Mount Sinai Beth Israel

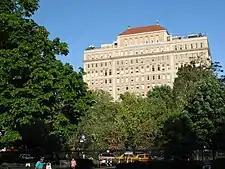
Beth Israel Medical Center as seen from Stuyvesant Square

By then it had extended beyond its Jewish base and served the entire population of Lower Manhattan including Manhattan's Lower East Side, Chinatown, Gramercy, the West Village, and Chelsea. In 1988 it had the largest network of heroin-treatment clinics in the United States with 7,500 patients and 23 facilities. It acquired Doctors Hospital on the Upper East Side in the 1990s, renaming it Beth Israel Medical Center-Singer Division, and Kings Highway Hospital Center in Brooklyn in 1995, renaming it Beth Israel Medical Center-Kings Highway Division. In 2004, the Singer Division closed and the Manhattan inpatient operations were consolidated in the buildings on First Avenue at 16th Street in Manhattan.